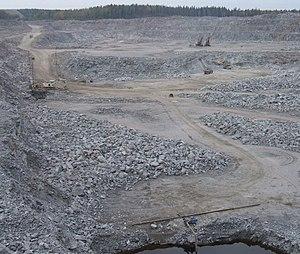
Kouznetchnoïe est une commune urbaine du raïon de Priozersk de l'oblast de Léningrad dans l'Isthme de Carélie. Avant sa cession à l'URSS, Kaarlahti fait partie de la municipalité finlandaise de Kaukola.